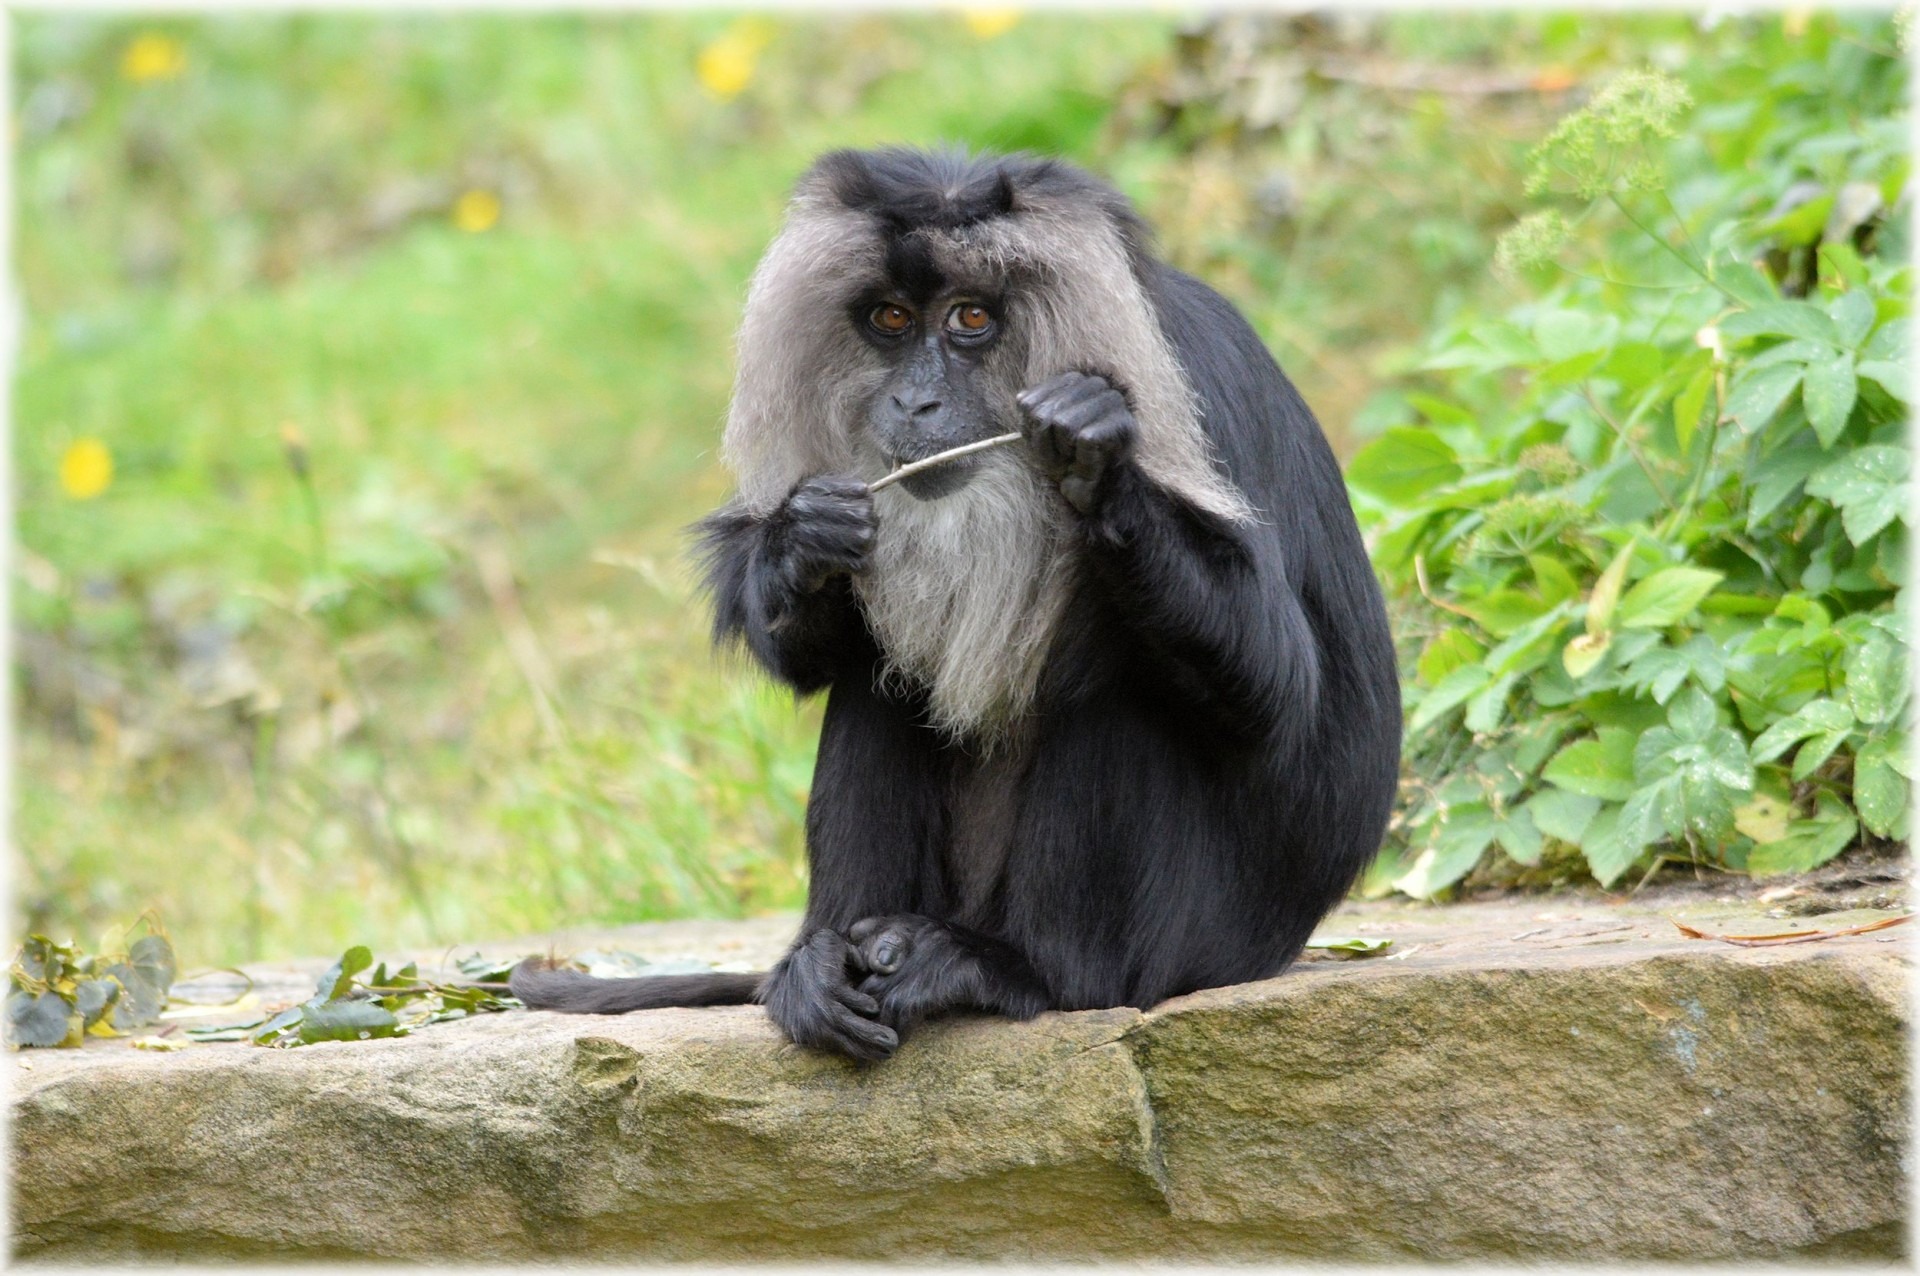
tree, forest, outdoor, animal, wildlife, wild, environment, zoo, jungle, natural, park, mammal, climbing, monkey, fauna, primate, ecology, chimpanzee, rainforest, reserve, vertebrate, creature, conservation, exotic, habitat, species, rare, safari, herbivore, macaque, old world monkey, western gorilla, outdoor recreation, big nose, great ape, common chimpanzee, lion tailed macaque